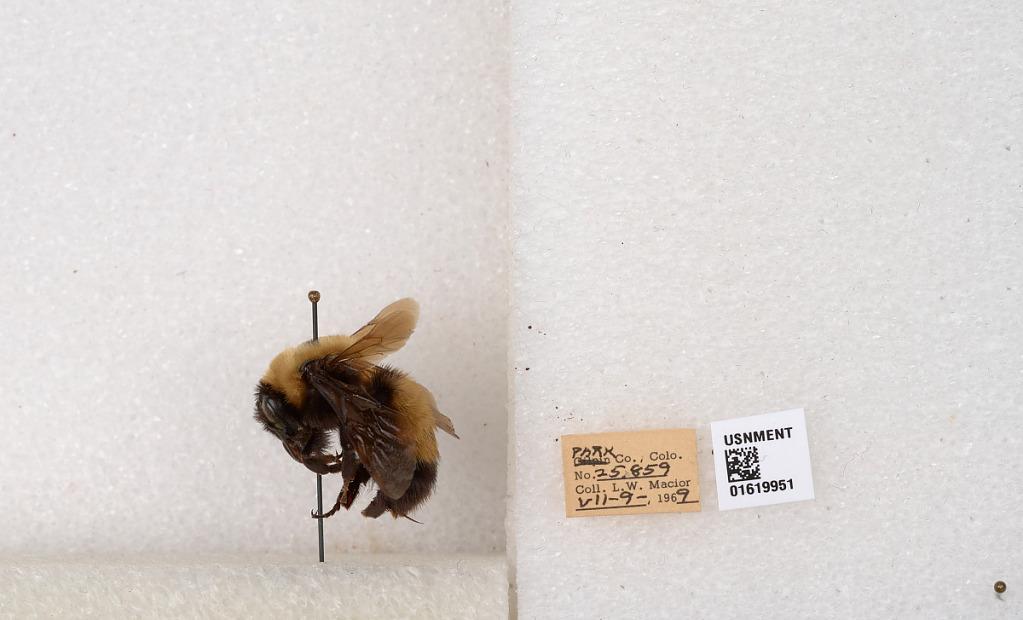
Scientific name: Bombus (Bombus) nevadensis Cresson